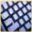
Label: keyboard